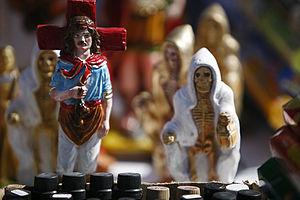
San La Muerte est un saint populaire squelettique vénéré au Paraguay, région nordique de l'Argentine, et au sud du Brésil.